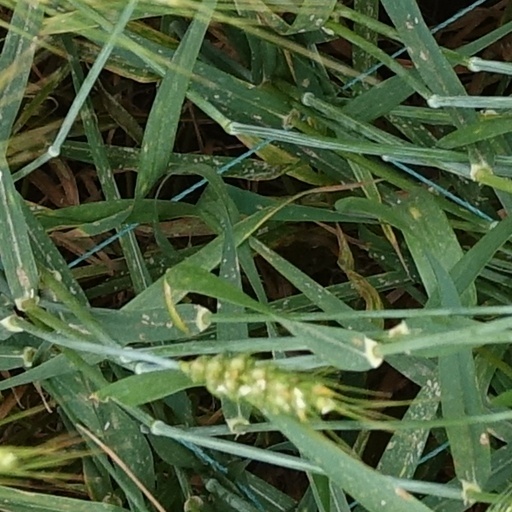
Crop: wheat